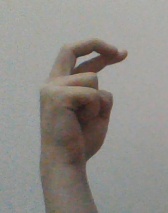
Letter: zay